Keesler Air Force Base

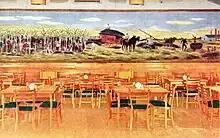
Officers' Club at Keesler Field as it appeared during World War II. "Partial view of the Dining Room, Officers' Club, Keesler Field, Mississippi. The mural scene, painted by Cpl. Claude Marks, shows the harvesting and processing of cane sugar in Louisiana around 1859." Source: U. S. Government postcard. Date of postcard unknown, probably about 1944.

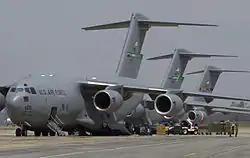
August 31, 2005: C-17 Globemasters unload supplies at Keesler following Hurricane Katrina.

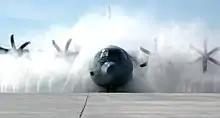
A Lockheed Martin C-130J Super Hercules is cleaned up in the new wash system at Keesler.

Keesler continued to focus upon specialized training in Consolidated B-24 Liberator maintenance until mid-1944. Thereafter, the base expanded its curricula to train mechanics for other aircraft. By September 1944, the number of recruits had dropped, but the workload remained constant. Keesler personnel began processing veteran ground troops and combat crews who had returned from duty overseas for additional training and follow-on assignments. The number of men who went through basic training wound down markedly after the end of World War II, and it was discontinued at Keesler on 30 June 1946.